Hubig's Pies

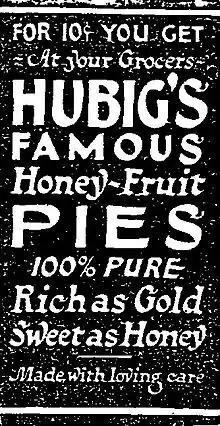
1922 New Orleans newspaper advertisement for "Hubig's Famous Honey-Fruit Pies".

Simon Hubig was born in Spain's Basque Country and immigrated to the United States after serving in World War I. He founded the Simon Hubig Pie Company in Fort Worth, Texas in 1922, capitalizing on baking skills he learned at his mother's bakery. In subsequent years, the company expanded to nine locations throughout the Southeastern United States and opened its New Orleans location in 1922.